Lester L. Wolff

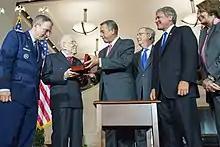
Wolff receiving the Congressional Gold Medal in 2014

He was elected to Congress in 1964 and served from January 3, 1965, until January 3, 1981. He initially represented the 3rd district but later through redistricting the 6th district. Wolff served as Chairman of the Asian and Pacific Affairs Committee, and the Select Committee on Narcotics Abuse and Control. He commanded the Congressional Squadron of the Civil Air Patrol, rising to the rank of colonel.